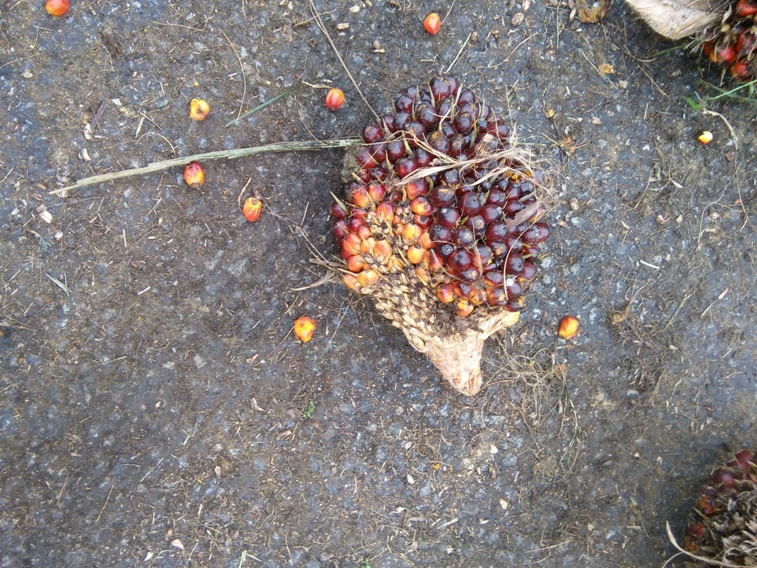
Ripeness: Ripe